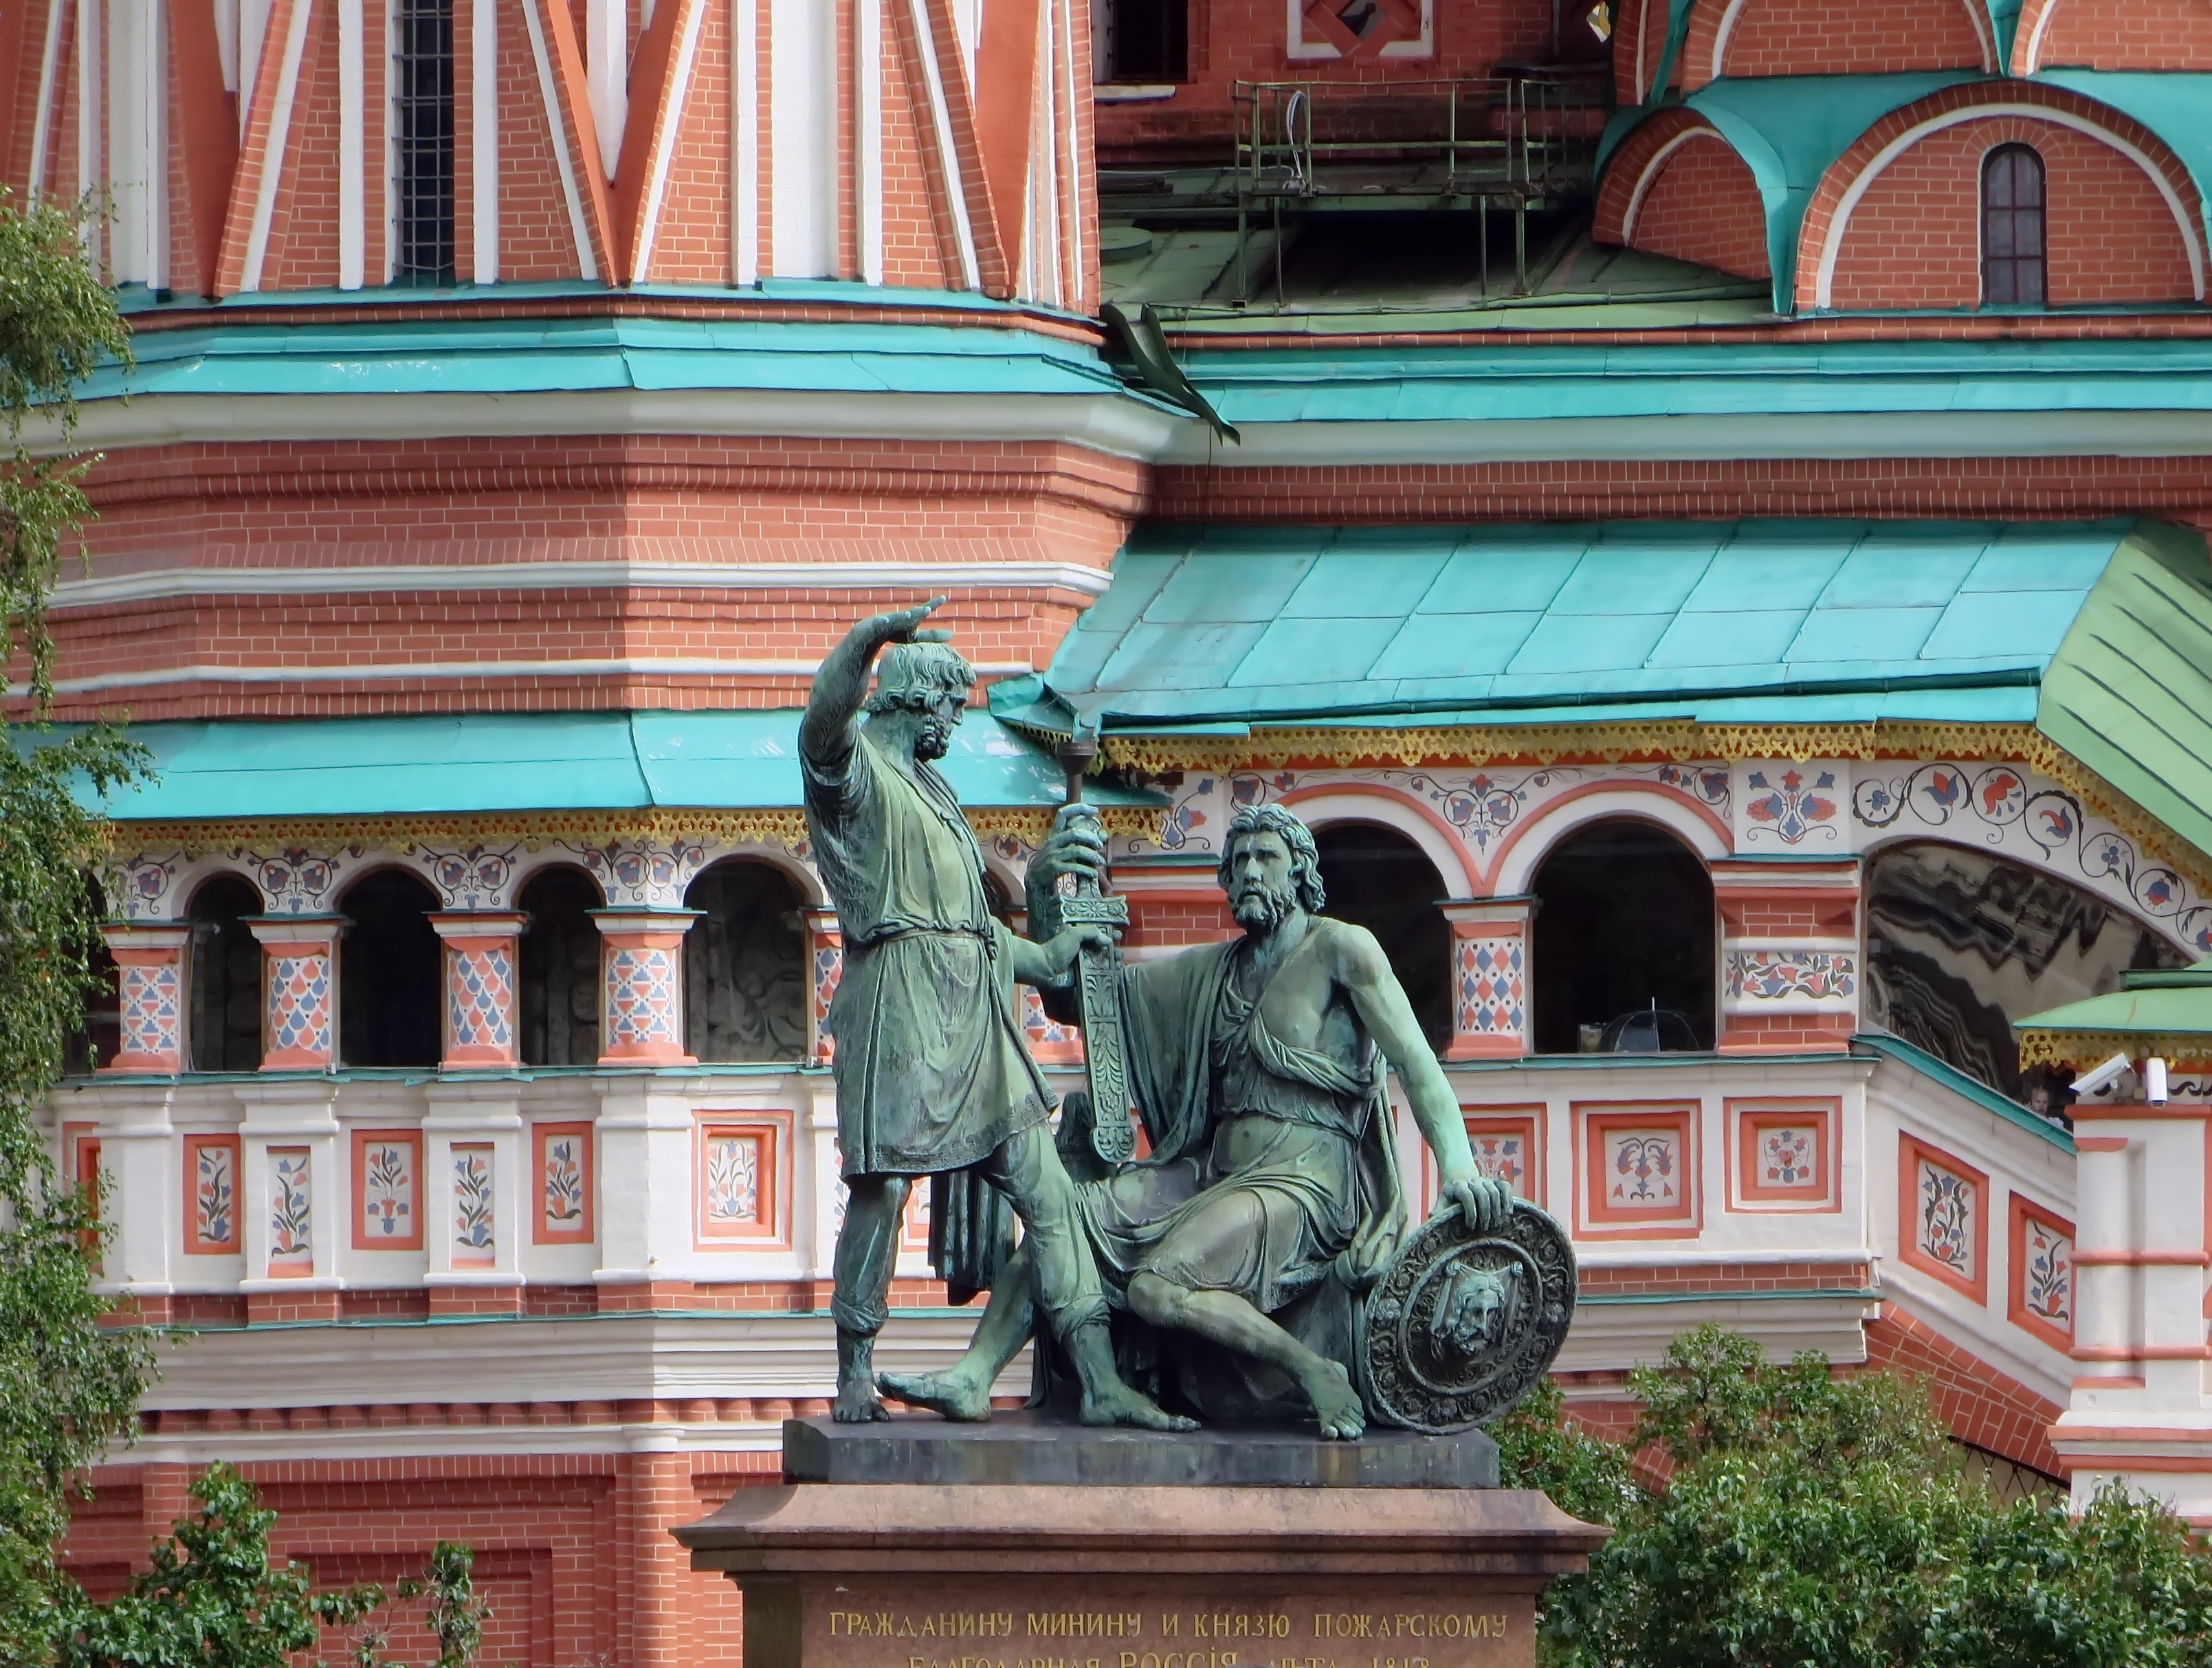
monument, statue, landmark, facade, religious, art, bronze, moscow, russia, saint basile, the cathedral saint basile